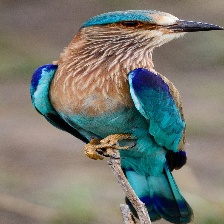
Species: INDIAN ROLLER
Scientific name: CORACIAS BENGHALENSIS